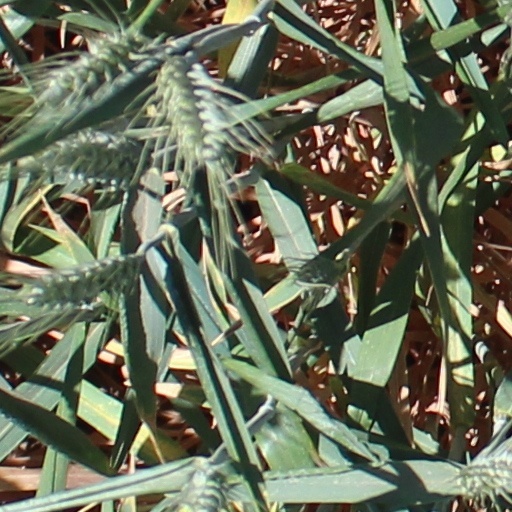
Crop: wheat